N-50 National Highway

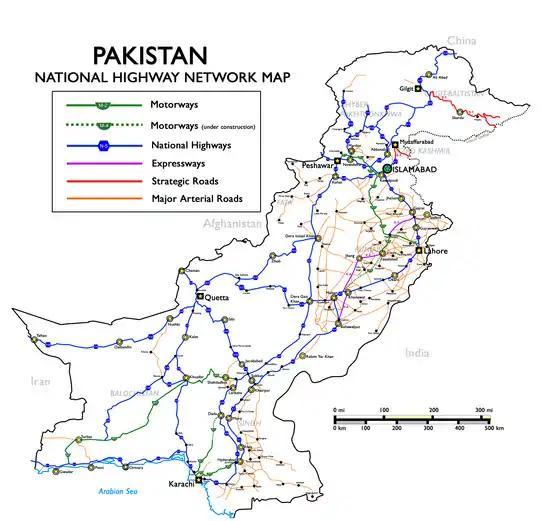
Map of National Highways of Pakistan also indicating N-50

The National Highway 50 or the N-50 is one of Pakistan National Highway running from city of D.I.Khan in Khyber Pakhtunkhwa to the town of Kuchlak near Quetta via Zhob in Baluchistan, Pakistan. Its total length is 531 km divided into 143 km in Khyber Pakhtunkhwa and the remaining 388 km in the Baluchistan, Pakistan. It is maintained and operated by Pakistan's National Highway Authority.